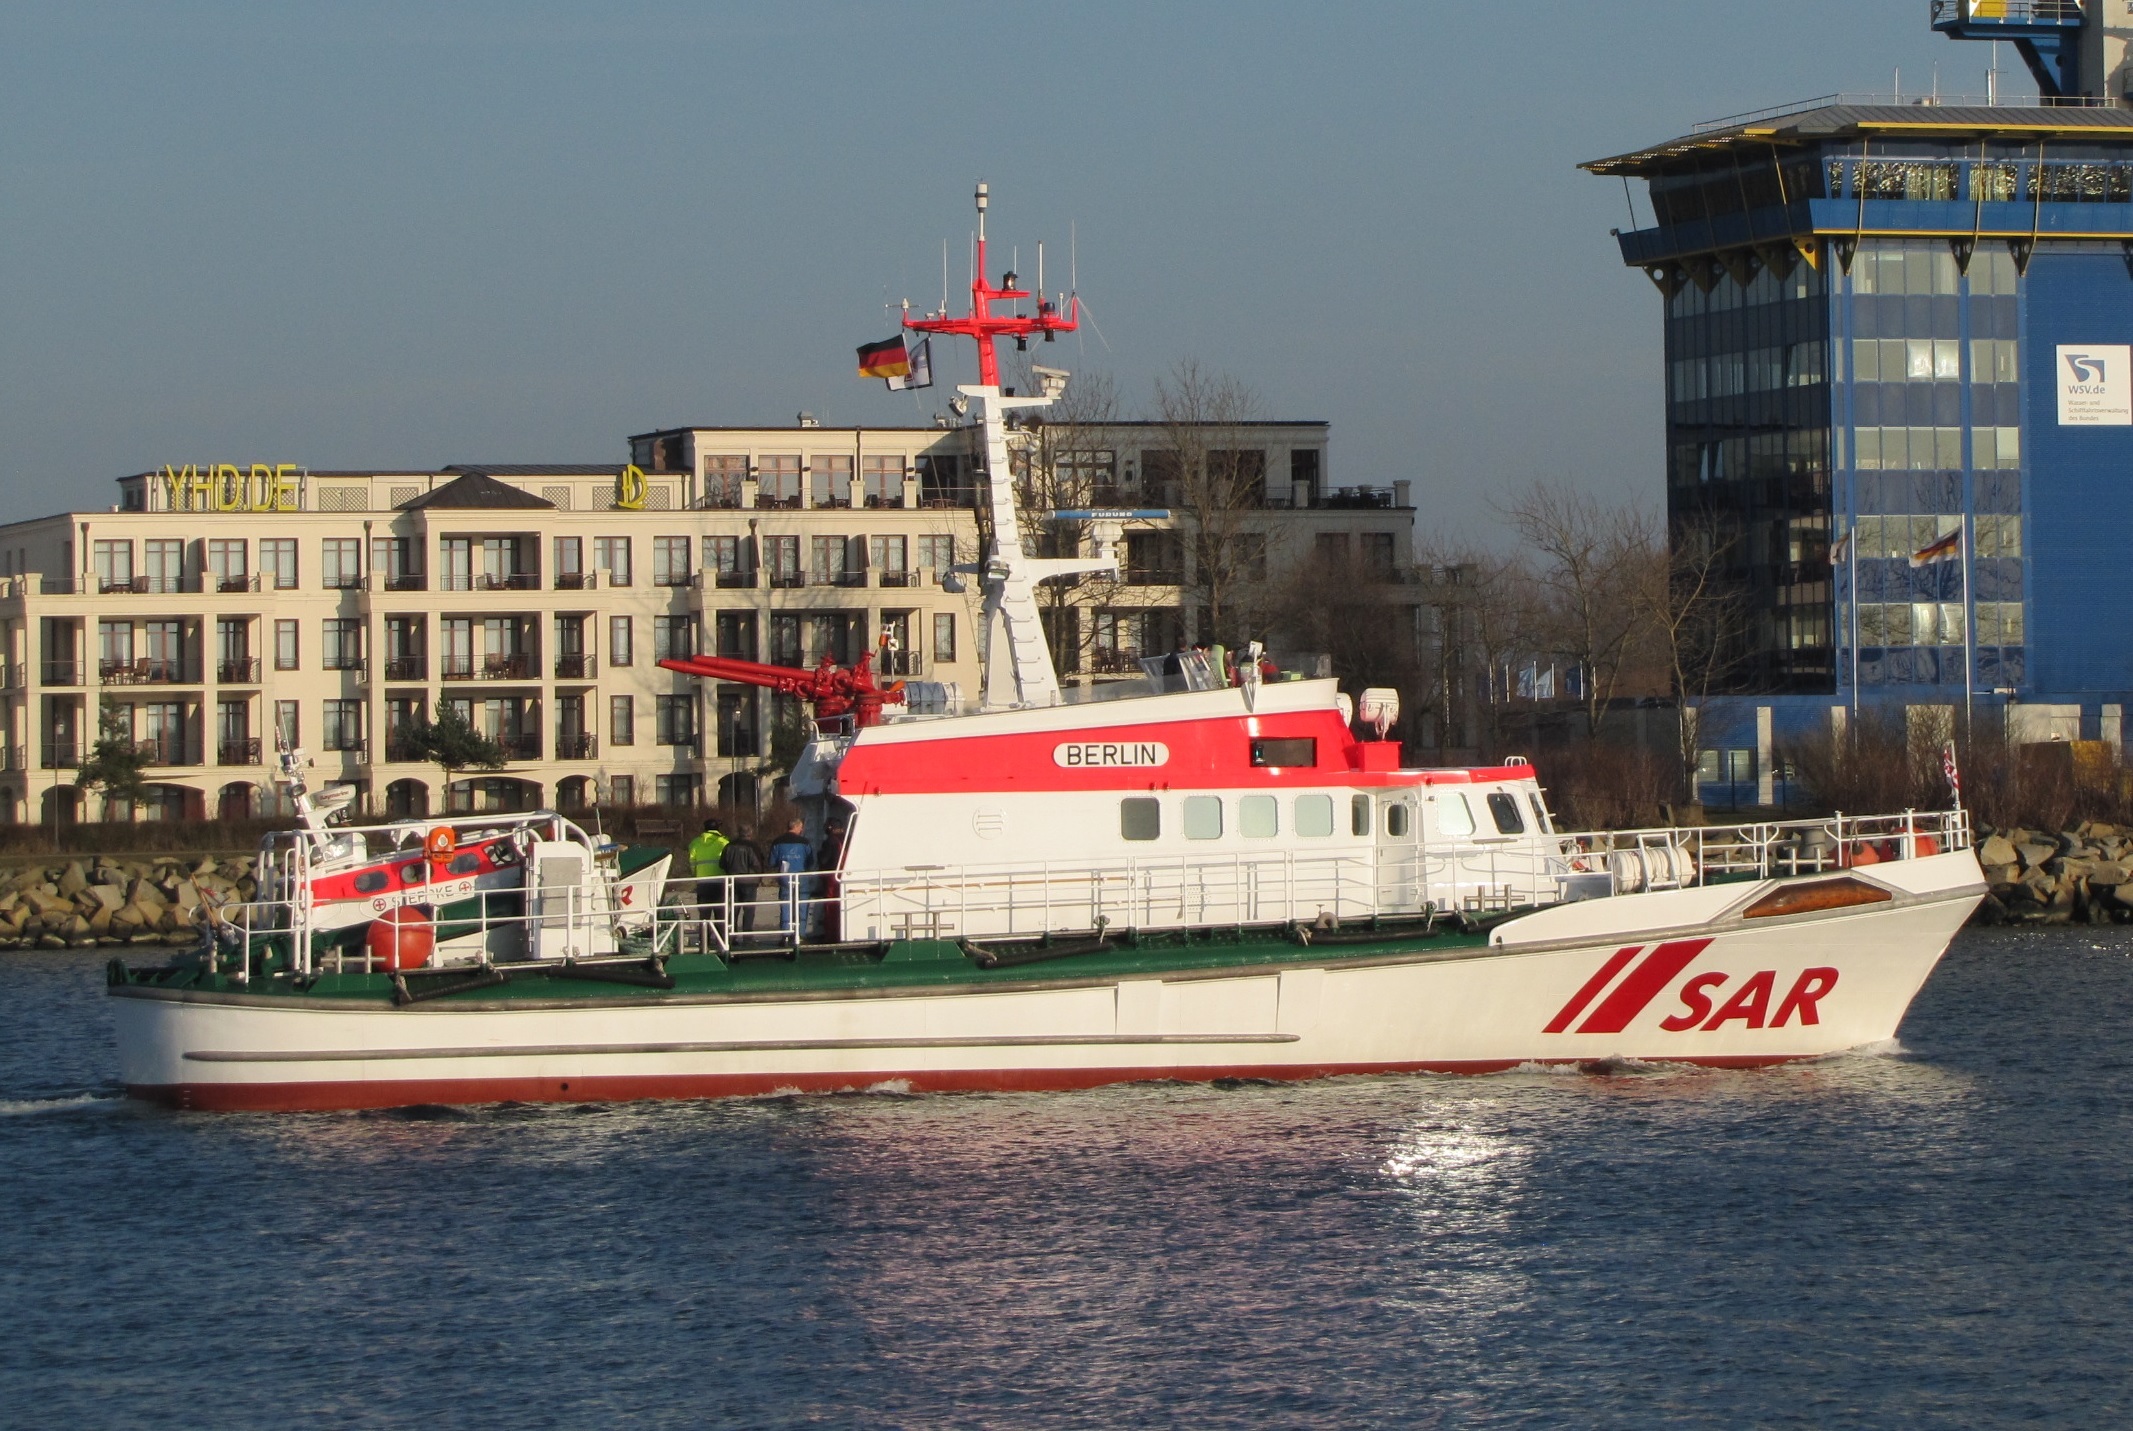
sea, boat, ship, transport, vehicle, harbor, cargo ship, waterway, ferry, berlin, channel, tugboat, watercraft, sar, container ship, motor ship, passenger ship, fireboat, freight transport, distress, seenotrettungskreuzer, dgzrs, warnemunde